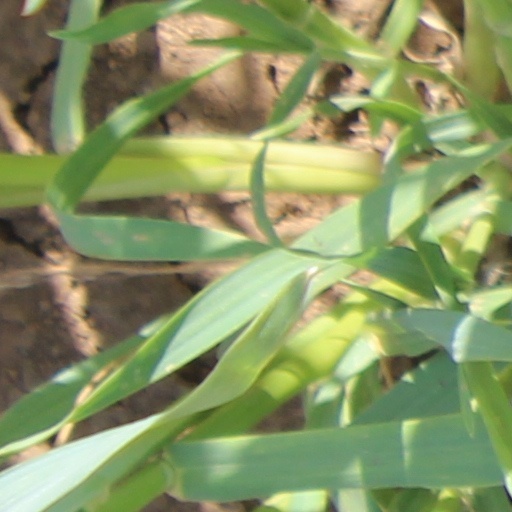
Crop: wheat